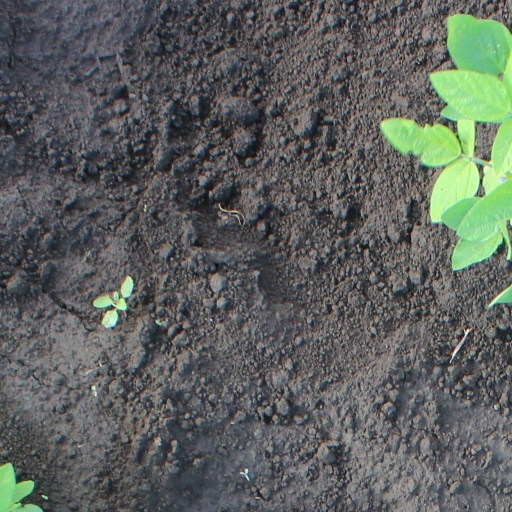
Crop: soybean